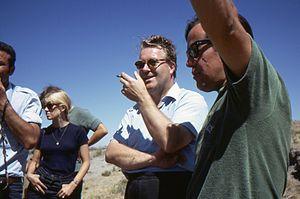
James Mellaart est un archéologue britannique, célèbre pour ses fouilles du site néolithique de Çatal Höyük en Turquie.